A. B. Butler House

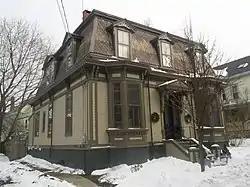
The A.B. Butler House in January 2011

The A. B. Butler House is an historic house at 4 Walker Street in Portland, Maine, United States. Built in 1868, it is a remarkably little-altered high-quality example of Second Empire architecture, and one of two surviving designs in the city of architect Matthew Stead. It was listed on the National Register of Historic Places on May 8, 1974.